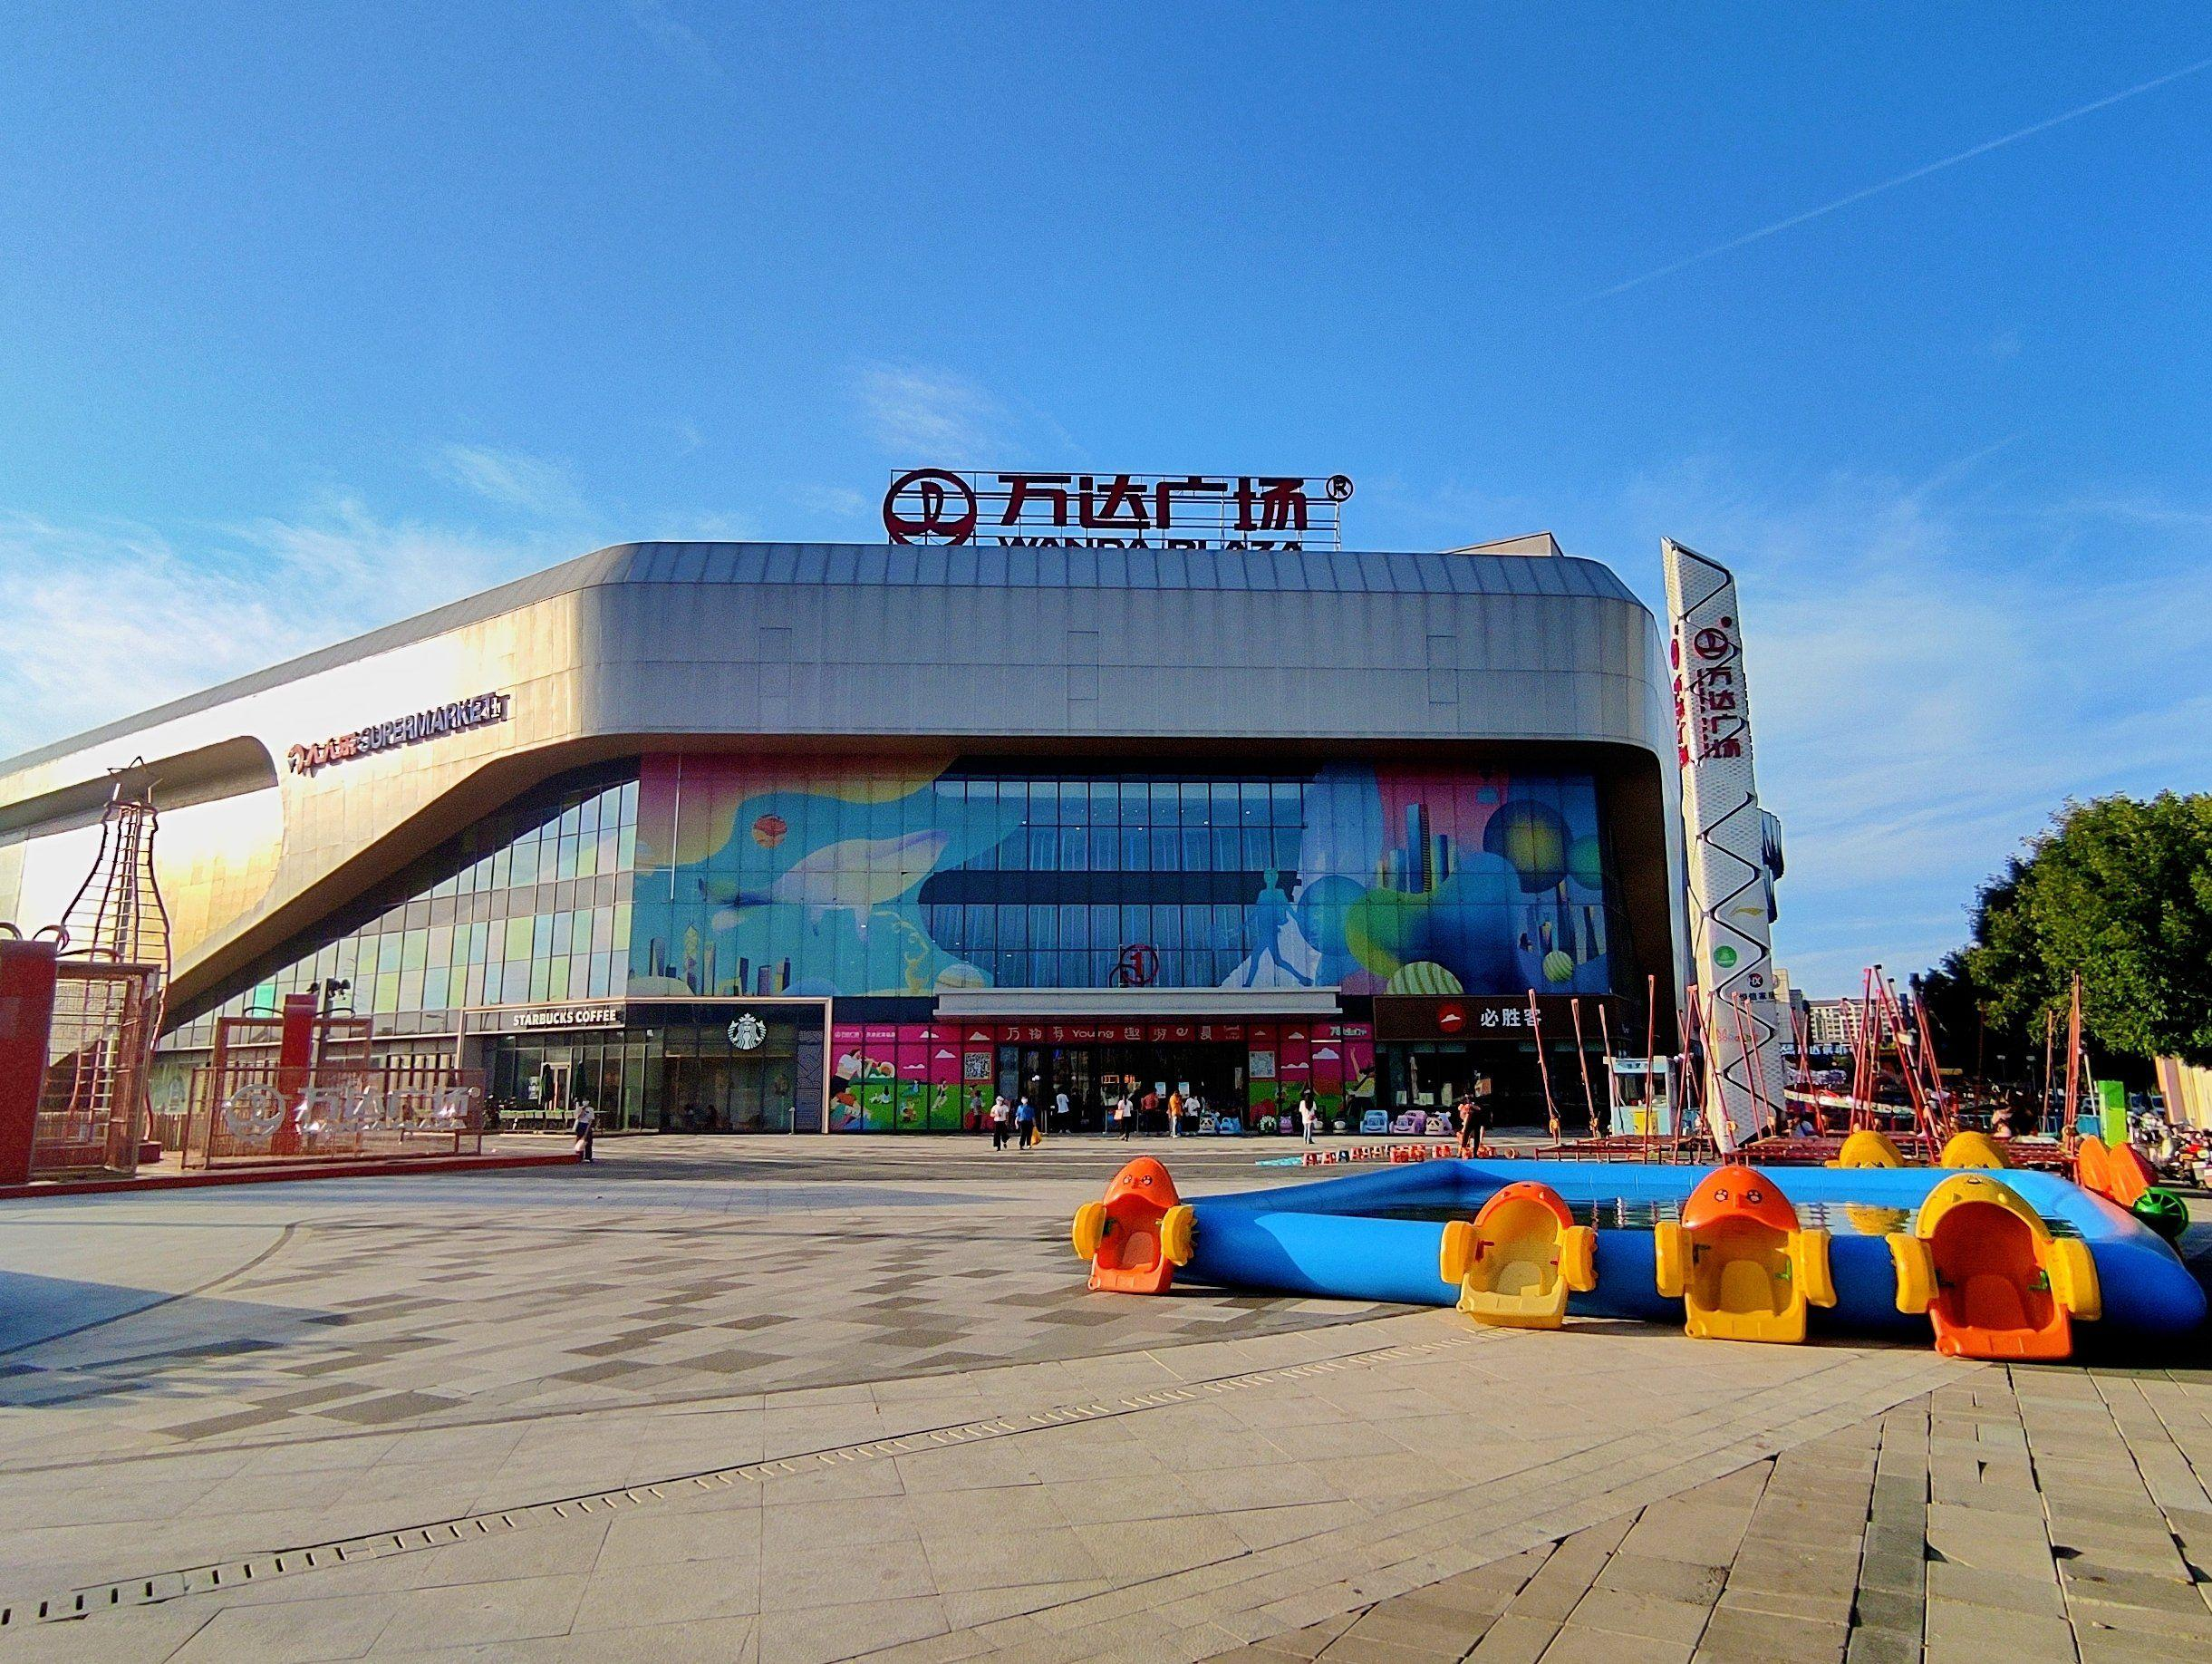
地标名称：万达广场(天津武清店)
所在城市：天津市·武清区